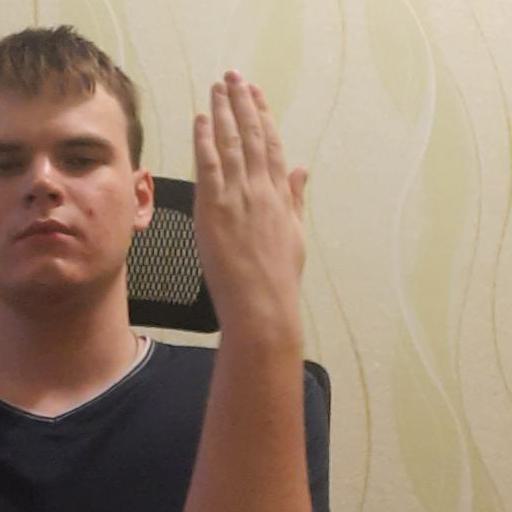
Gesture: stop_inverted